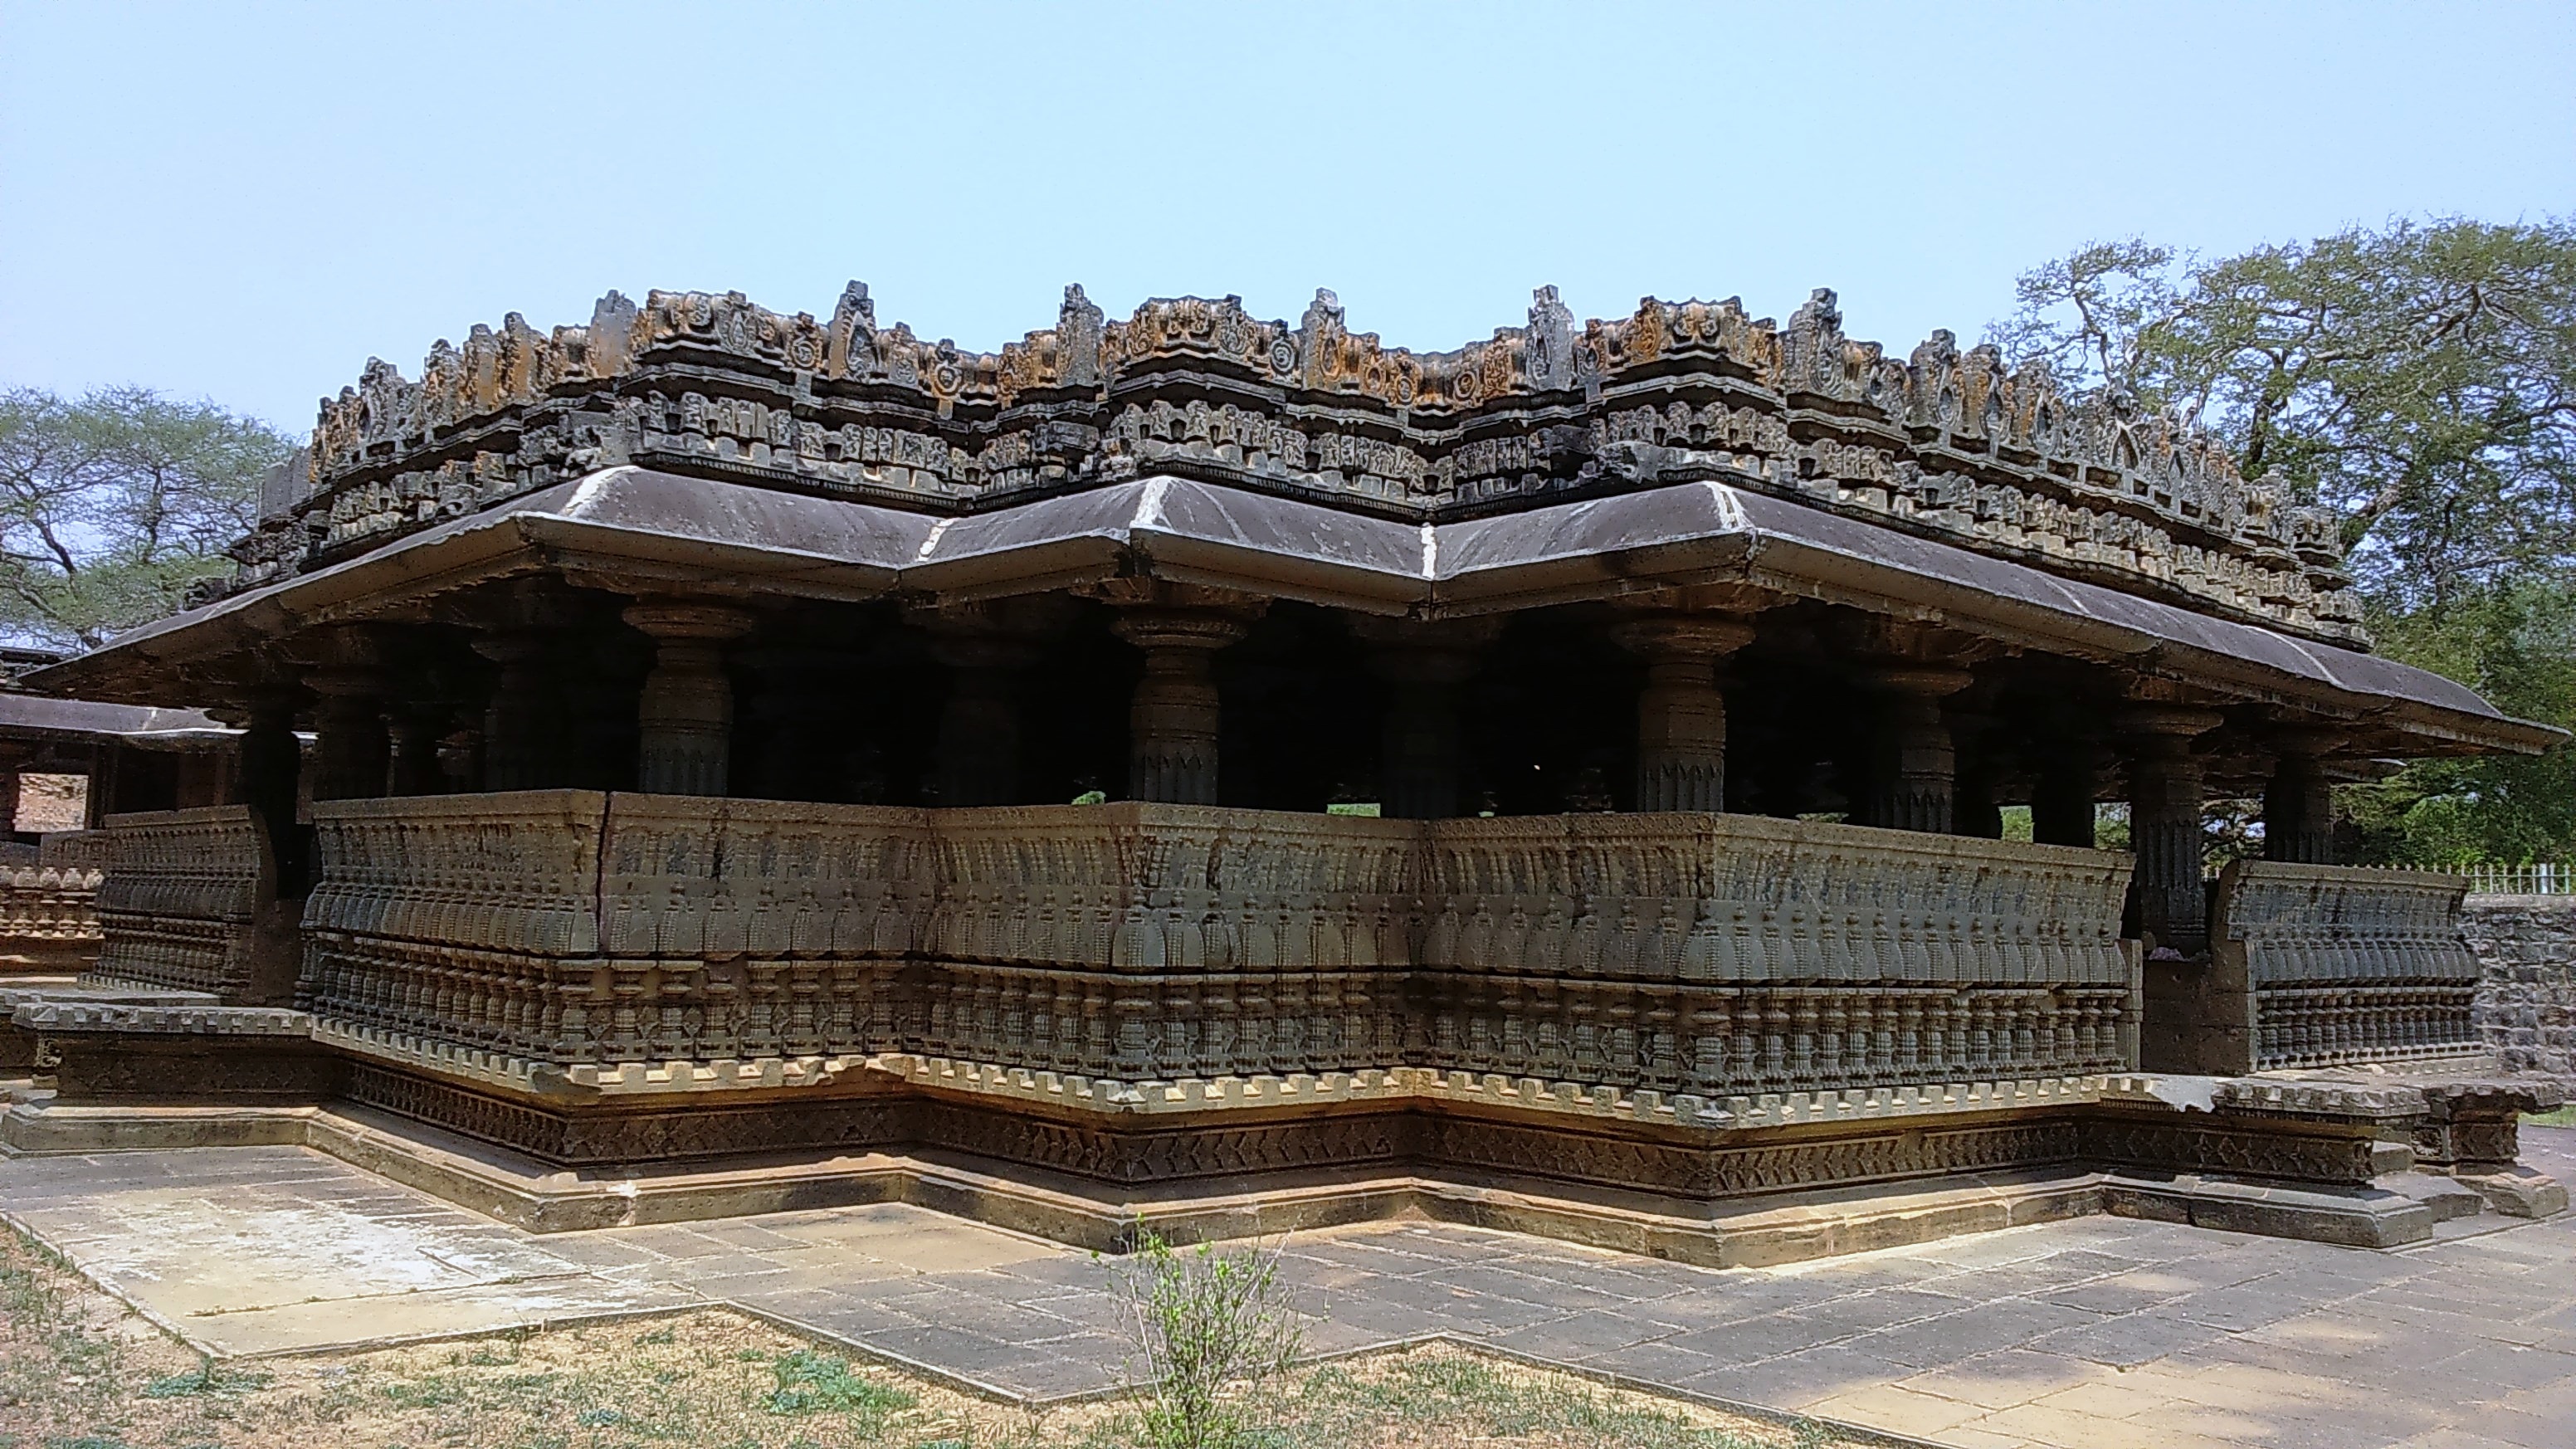
architecture, mansion, building, palace, religion, tourism, place of worship, spiritual, sculpture, religious, temple, shrine, culture, india, historical, estate, hindu, site, indian, chinese architecture, traditional, god, karnataka, hinduism, archaeological site, historic site, ancient history, outdoor structure, nagareswara, bankapur, archeoloical